Tropical Storm Elida (1996)

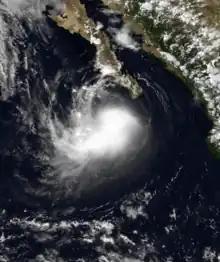
Tropical Storm Elida off the Baja California Peninsula on September 3.

Tropical Storm Elida was a strong tropical storm that killed 6 people offshore Mexico and affected over 1,000 others. The ninth tropical cyclone of the below-average 1996 Pacific hurricane season, Elida's origins was a tropical wave that organized into Tropical Depression Eight-E on August 30. The cyclone paralleled the coast of Mexico and also gradually decelerated. Despite some wind shear, Eight-E strengthened into a tropical storm on September 2 and was named Elida. On September 3 and 4, Elida came close to the southern tip of the Baja California Peninsula at its peak intensity of and winds of . The cyclone then drifted into cooler waters, was devoid of deep convection on September 5, and dissipated the next day.